Keystone species

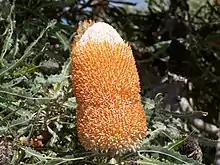
Acorn banksia, "Banksia prionotes", is periodically the sole source of nectar for important pollinators, honeyeaters.

Keystone predators may increase the biodiversity of communities by preventing a single species from becoming dominant. They can have a profound influence on the balance of organisms in a particular ecosystem. Introduction or removal of a keystone predator, or changes in its population density, can have drastic cascading effects on the equilibrium of many other populations in the ecosystem. For example, grazers of a grassland may prevent a single dominant species from taking over.